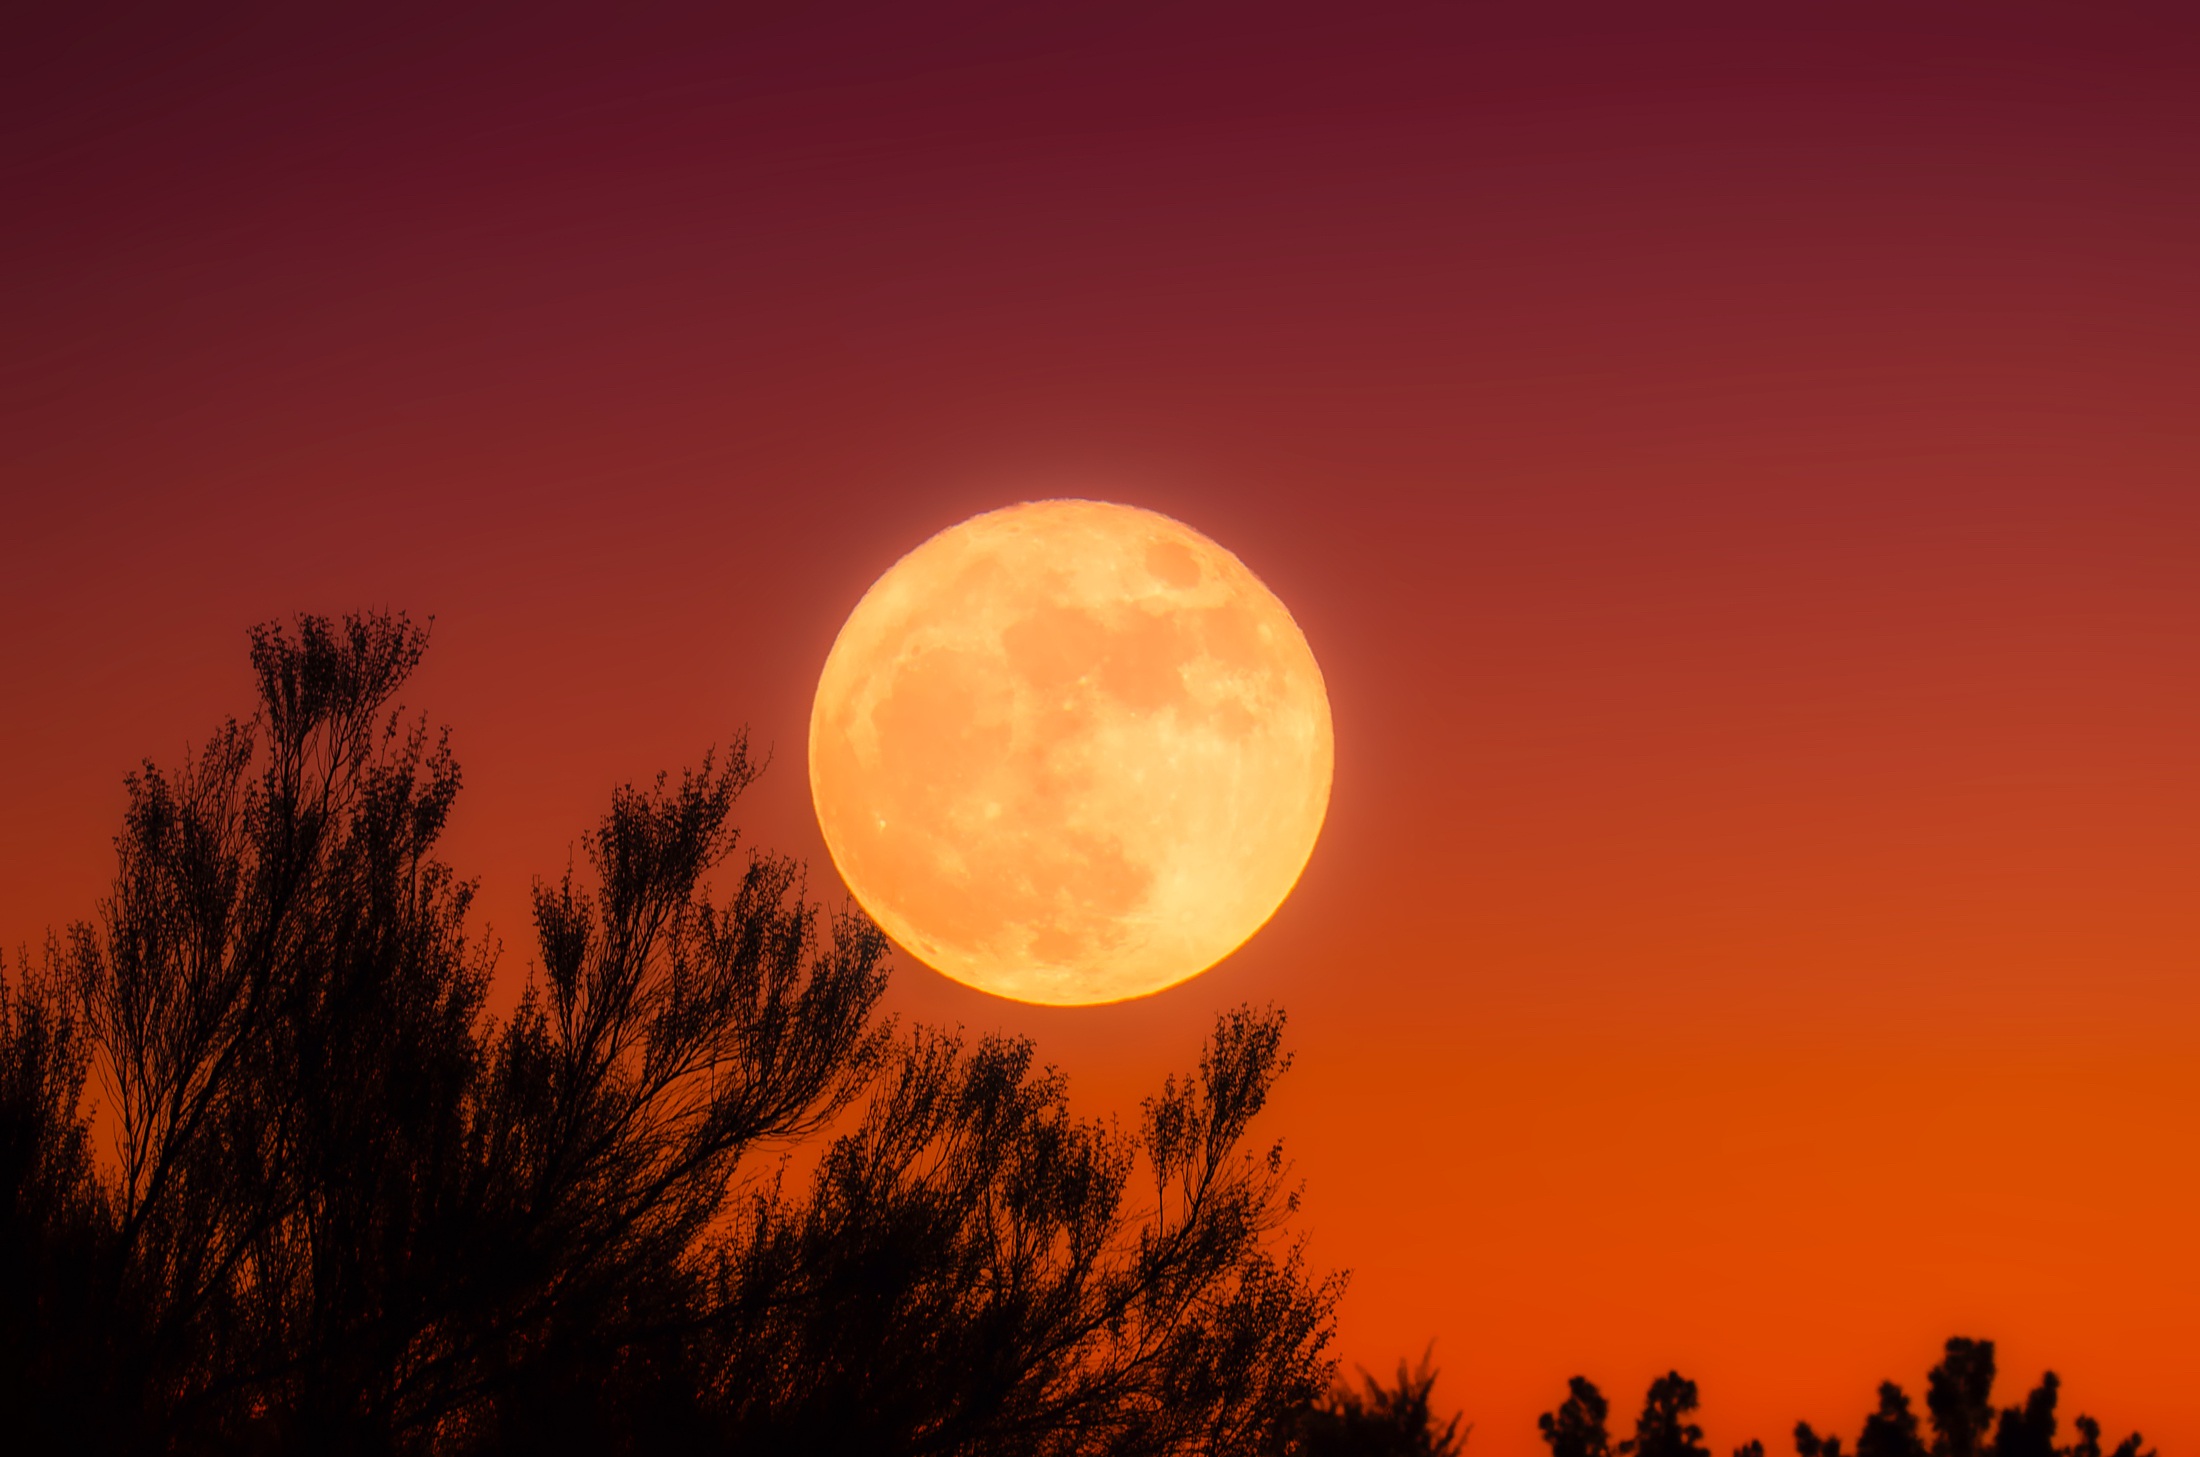
nature, sky, sun, sunrise, sunset, night, sunlight, morning, dawn, atmosphere, dusk, evening, glow, moon, full moon, trees, outdoors, hdr, lunar, beautiful, silhouettes, afterglow, harvest moon, astronomical object